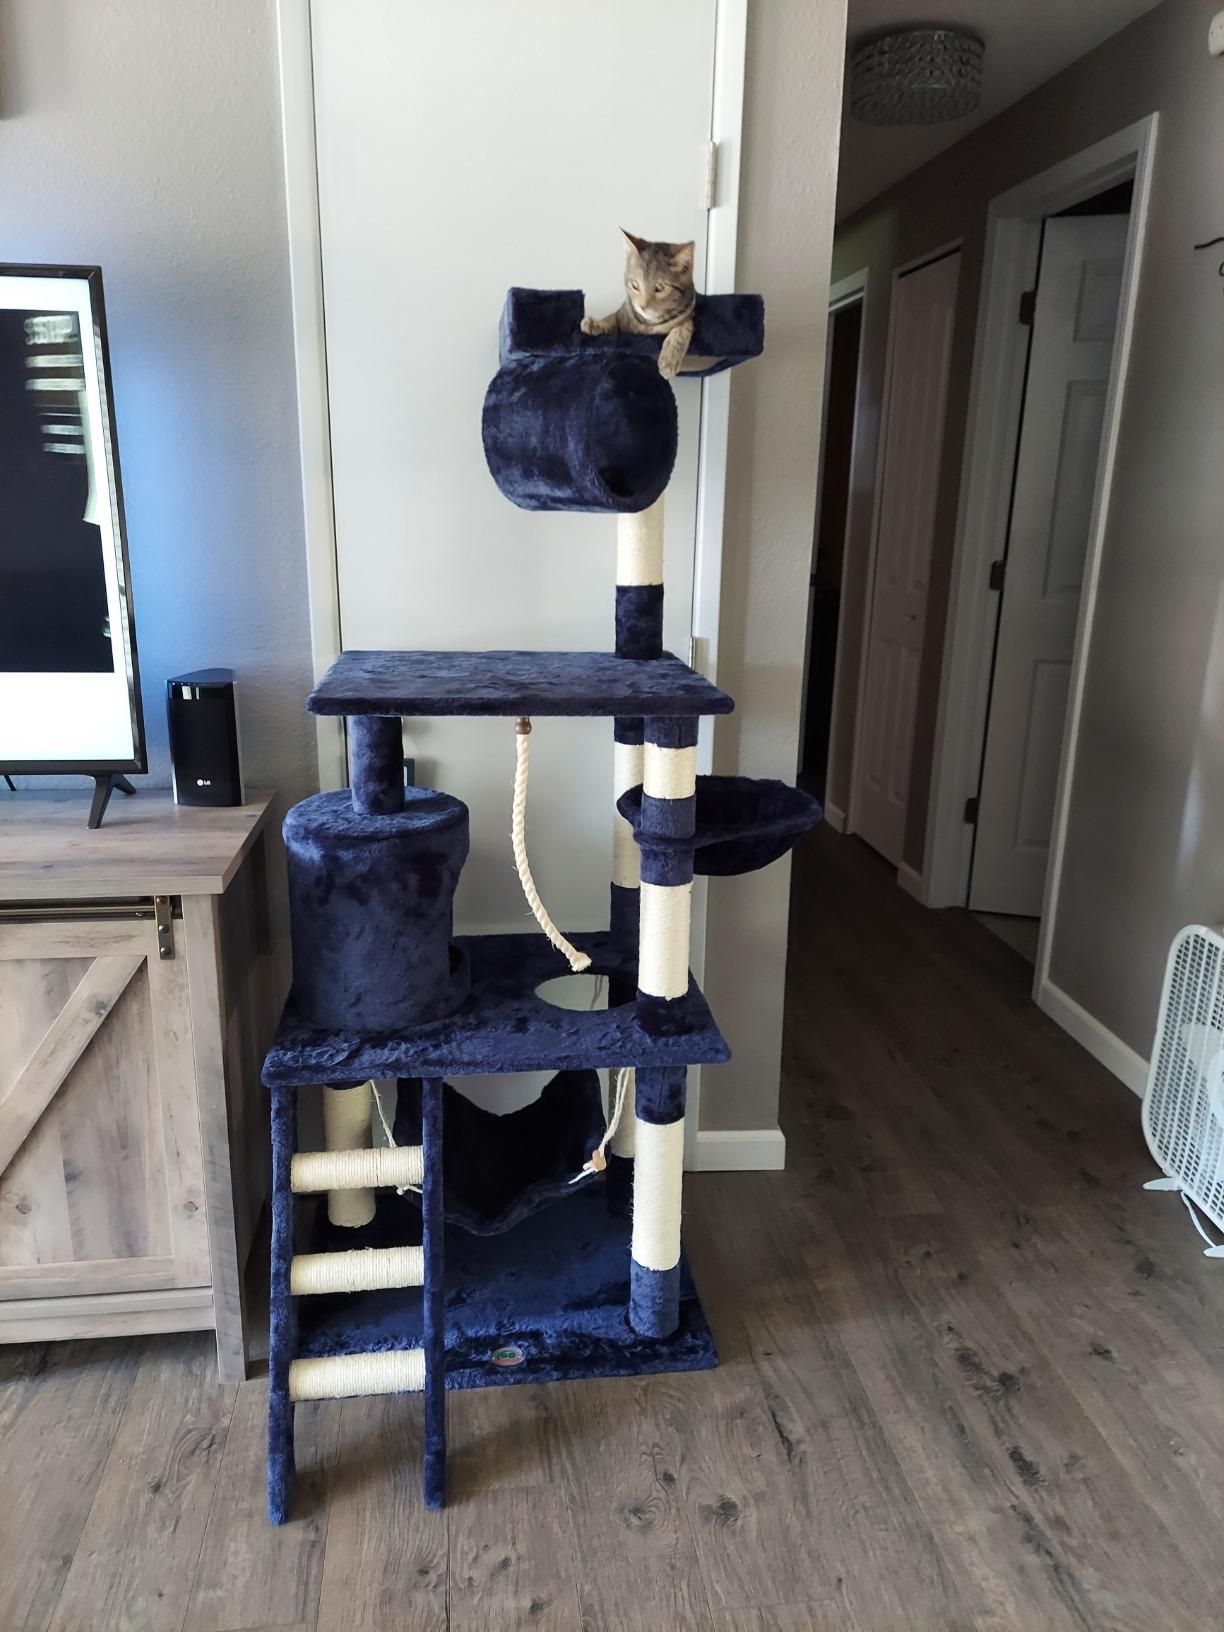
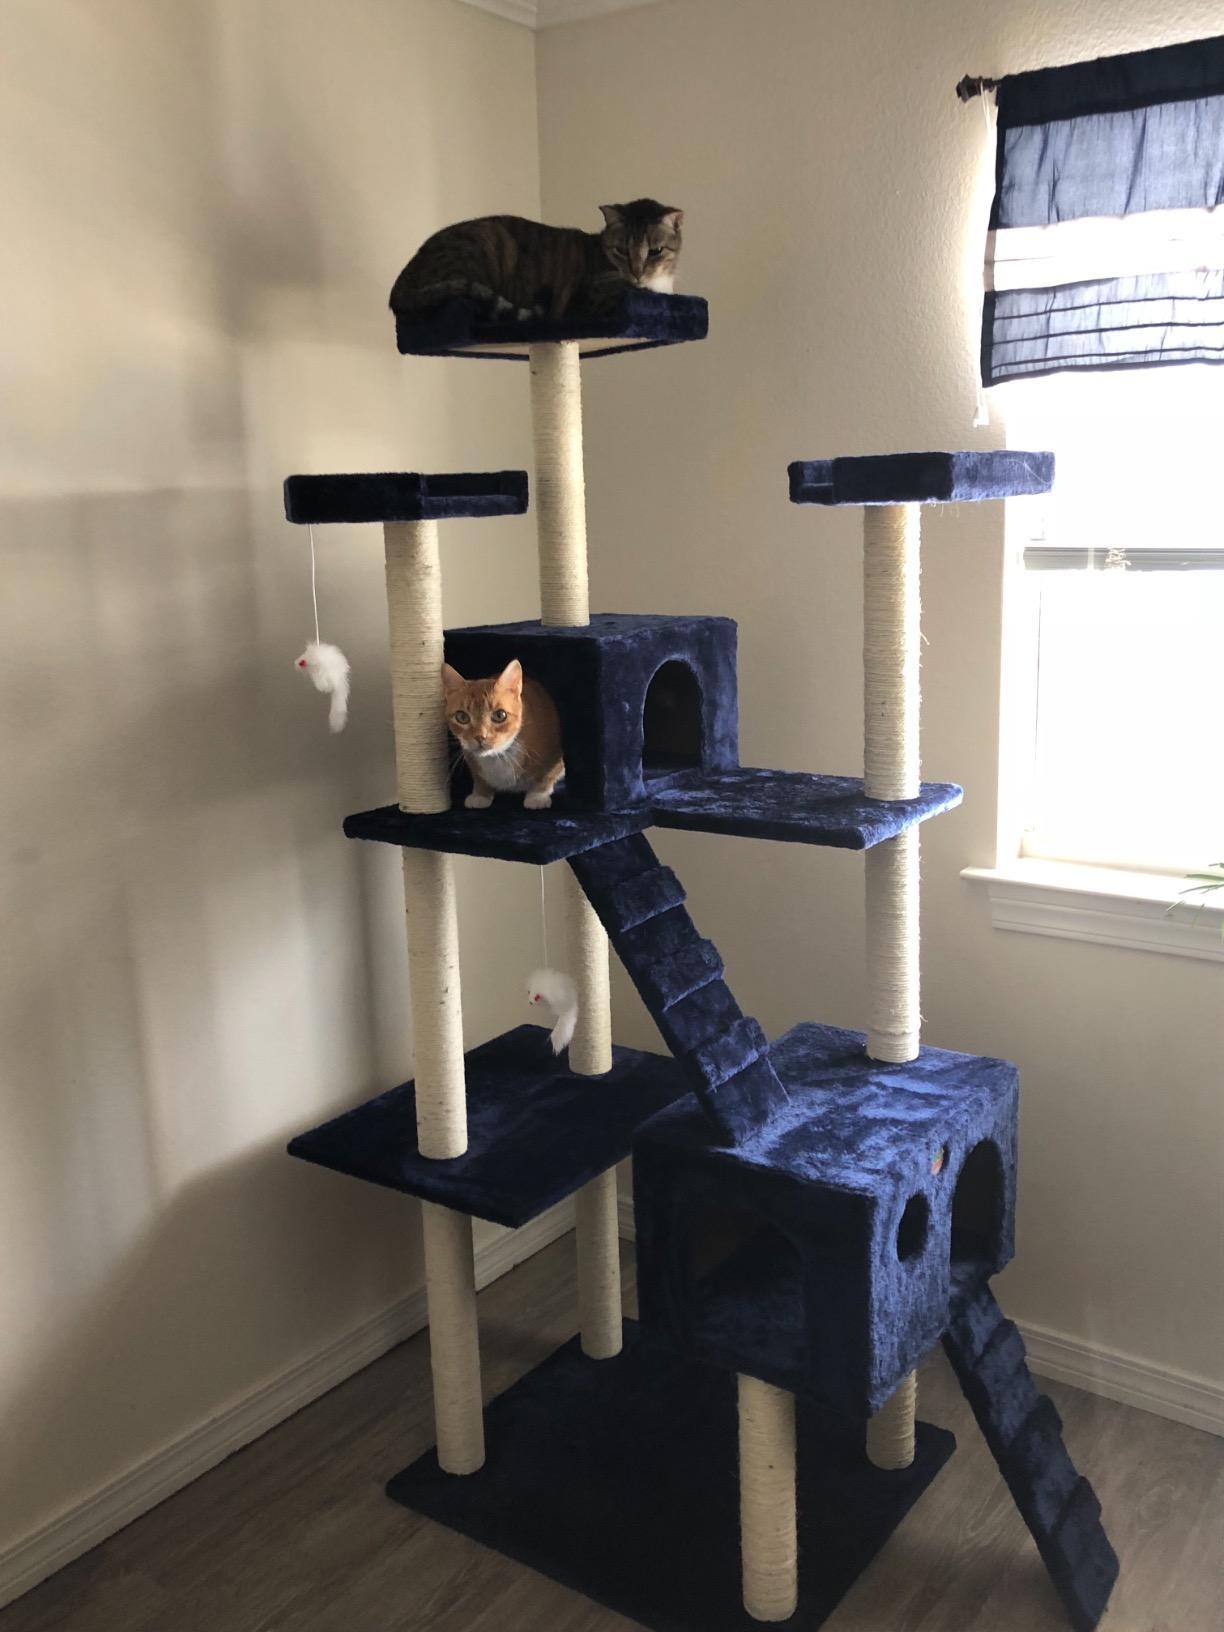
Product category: items_cat tree
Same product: no